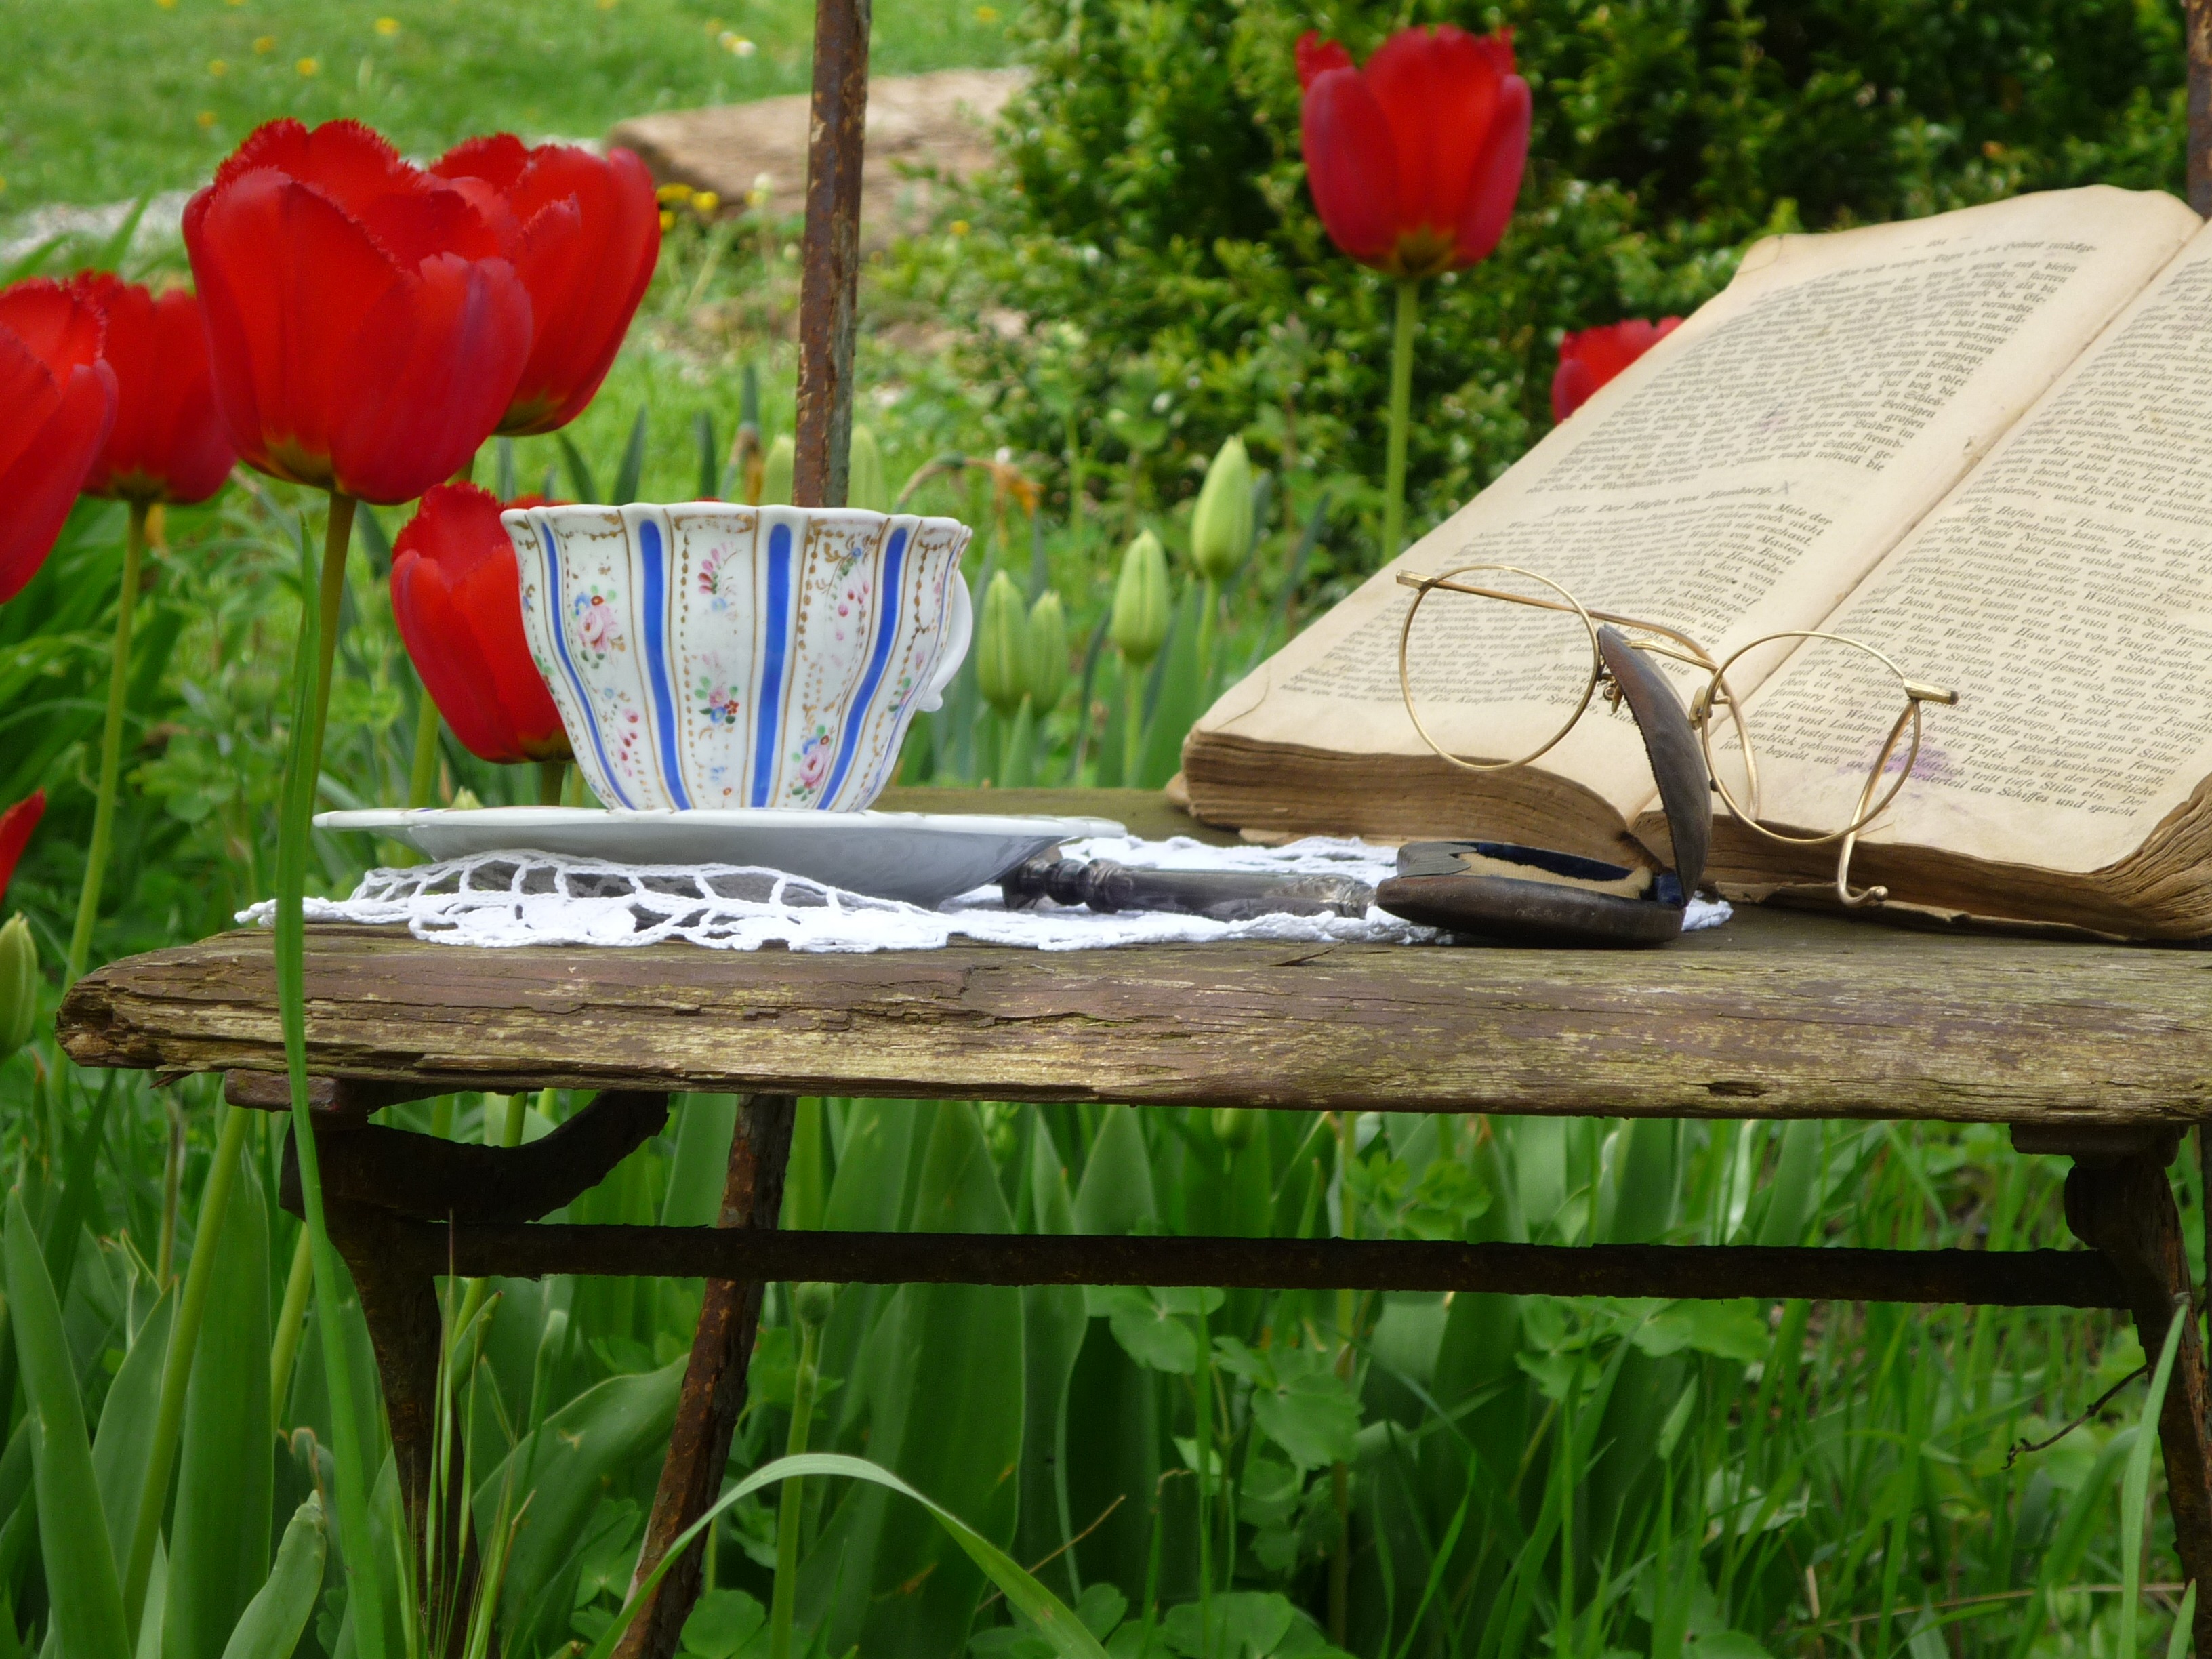
table, grass, book, read, lawn, antique, leaf, flower, old, cup, green, backyard, rest, furniture, garden, coffee cup, teacup, picnic, glasses, tulips, porcelain, builds, old chair, glasses case